John A. Matthews

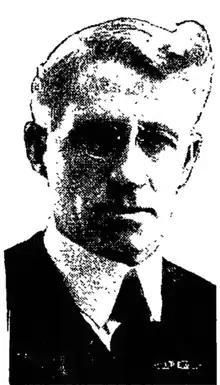
John A. Matthews in 1924.

John A. Matthews (February 1, 1876 – August 30, 1966) was a justice of the Montana Supreme Court from 1919 to 1920, and again from 1925 to 1937.